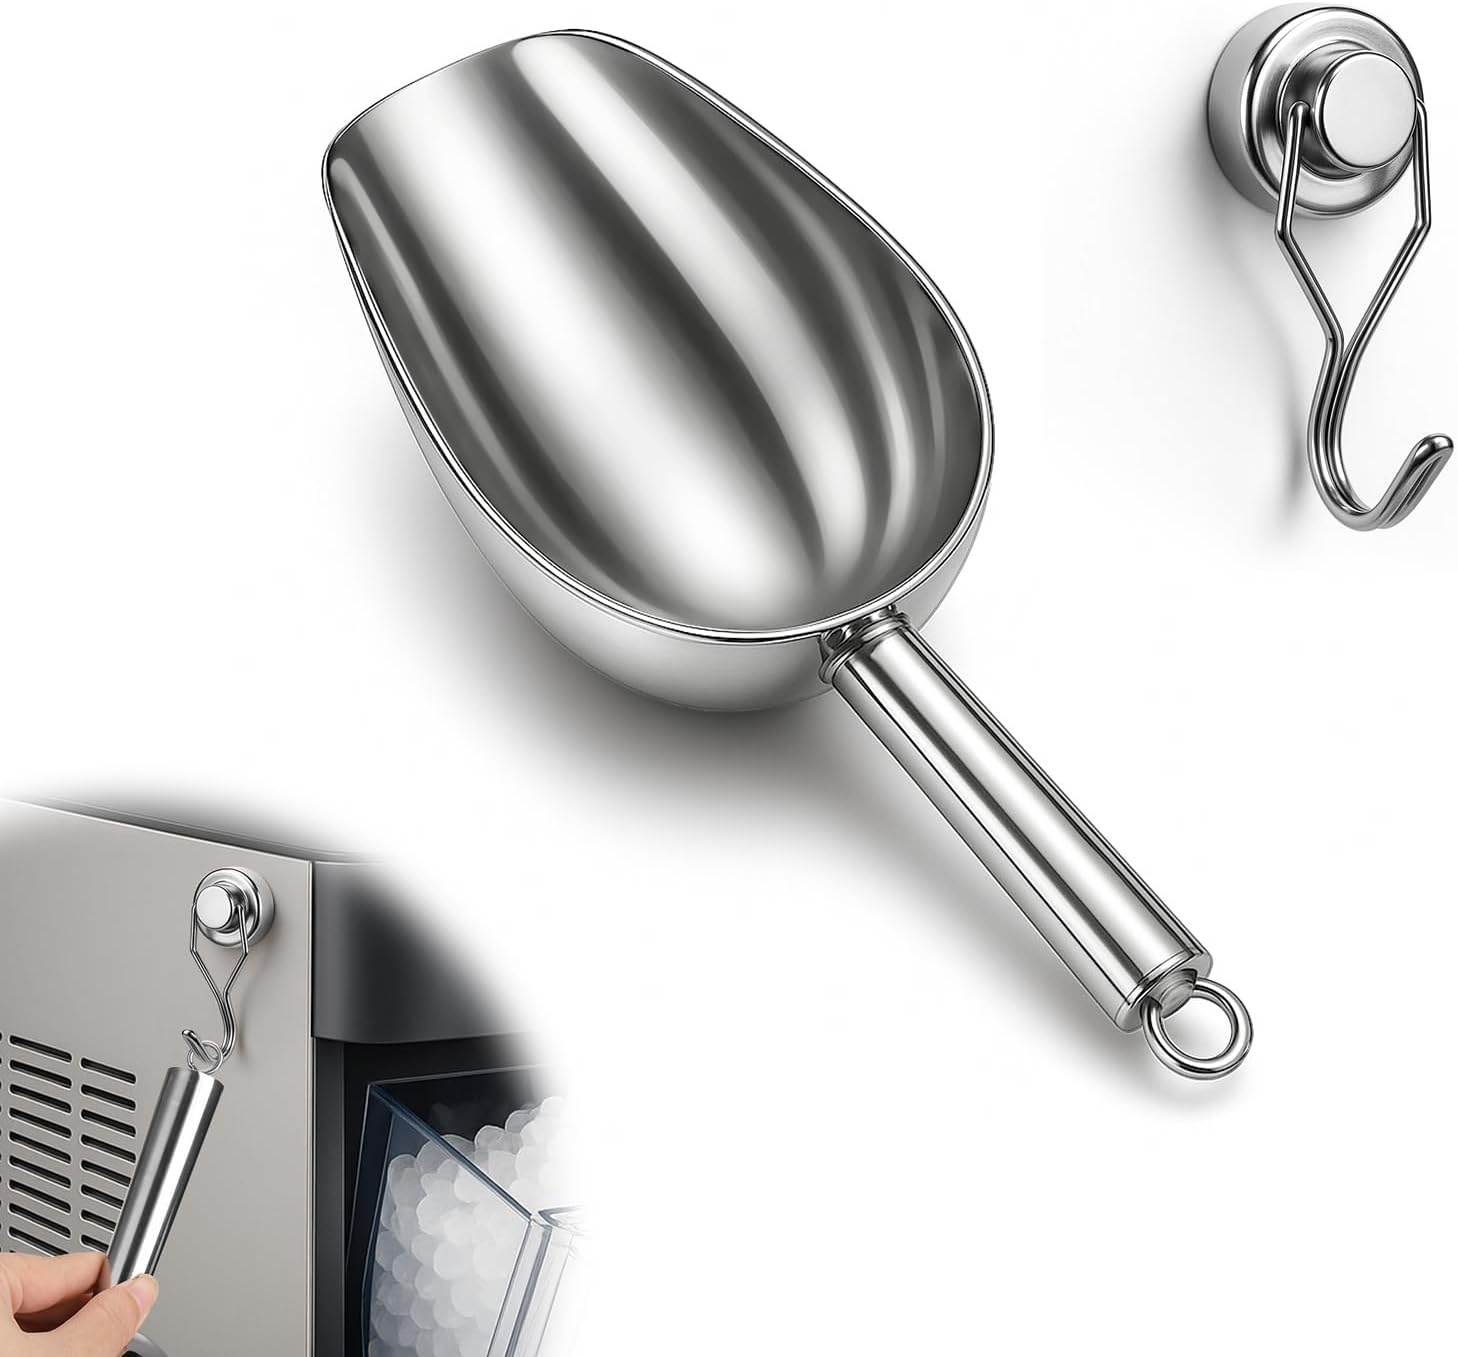
Stainless Steel Ice Scoop for Freezer with Magnetic Hook - Ice Scoop for GE Profile Opal 2.0 Nugget Ice Maker, for Kitchen Bar Party Accessories (6OZ)
Overview Color : Stainless Steel Material : Stainless Steel Brand : Mity rain Is Dishwasher Safe : Yes Manufacturer : Mity rain About this item Premium 304 Stainless Steel & Durability: This ice scoop for freezer crafted with heavy-duty 304 stainless steel, resists rust, corrosion, and dents for long-term use. Thickened polished surface withstands heavy ice crushing, while seamless welding ensures no cracks. Ideal for kitchens, ice bucket, bars or outdoor events—built to last years! Space-Saving Magnetic Hook: Grab your ice scoop in seconds. No drilling needed! The included strong magnetic hook attaches instantly to metal surfaces (fridge, cabinet), freeing up counter space. No more digging through drawers or ice cubes! Perfect for small kitchens, RVs, or bars. Hygienic & Easy-Clean Ice Scoop for Ice Machine: Stay clean! The magnetic hook lets you hang the ice scoop vertically on any metal surface, keeping it dry and away from messy countertops. Smooth polished finish prevents residue buildup. Versatile for Everyday Use: Beyond ice scoop for ice machine! Use it for pet food, candy or grains. The sleek stainless steel design blends into any kitchen, party, or camping setup. A practical gift for home cooks, bartenders, or pet owners! 1-Year Warranty & Hassle-Free Customer Support: We stand by our ice scoop for freezer! Your set comes with a 1-year warranty against defects. If your scoop or magnetic hook fails, contact us for a free replacement! Plus, enjoy 30-day hassle-free returns. Our support team responds within 12 hours to solve any issues.
Brand: Mityrain
Category: Home & Garden > Kitchen & Dining > Kitchen Tools & Utensils > Scoops > Ice Scoops